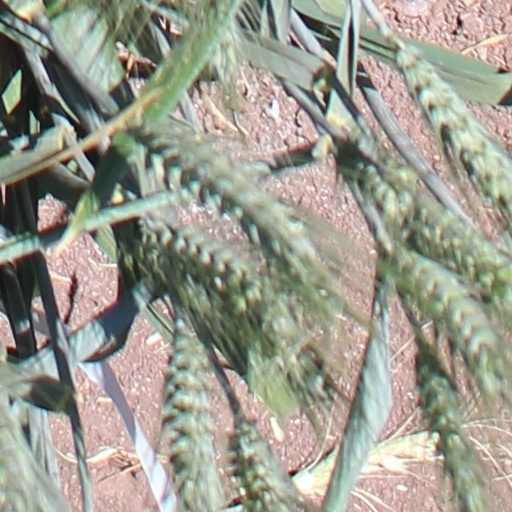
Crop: wheat